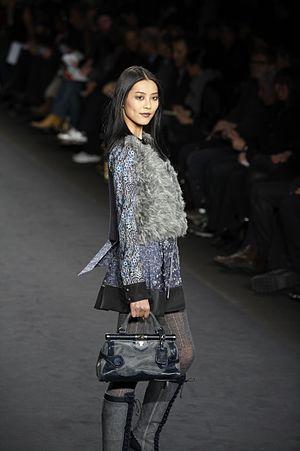
Anna Sui est une créatrice de mode américaine.